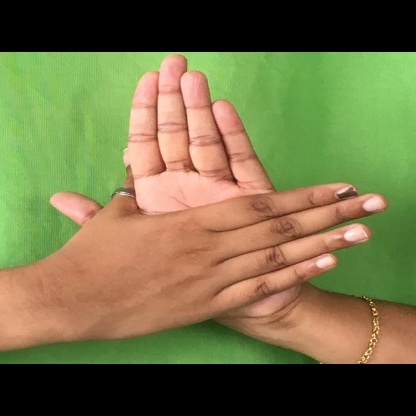
Mudra: Chakra